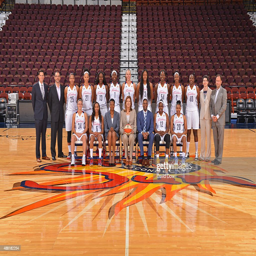
basketball team pose for a team photo .